Intrusion Detection Message Exchange Format

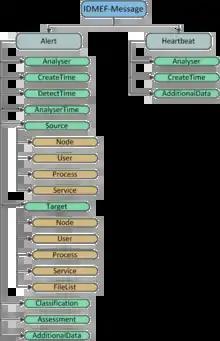

The purpose of IDMEF is to define data formats and exchange procedures for sharing information of interest to intrusion detection and response systems and to the management systems that may need to interact with them. It is used in computer security for incidents reporting and exchanging. It is intended for easy automatic processing.